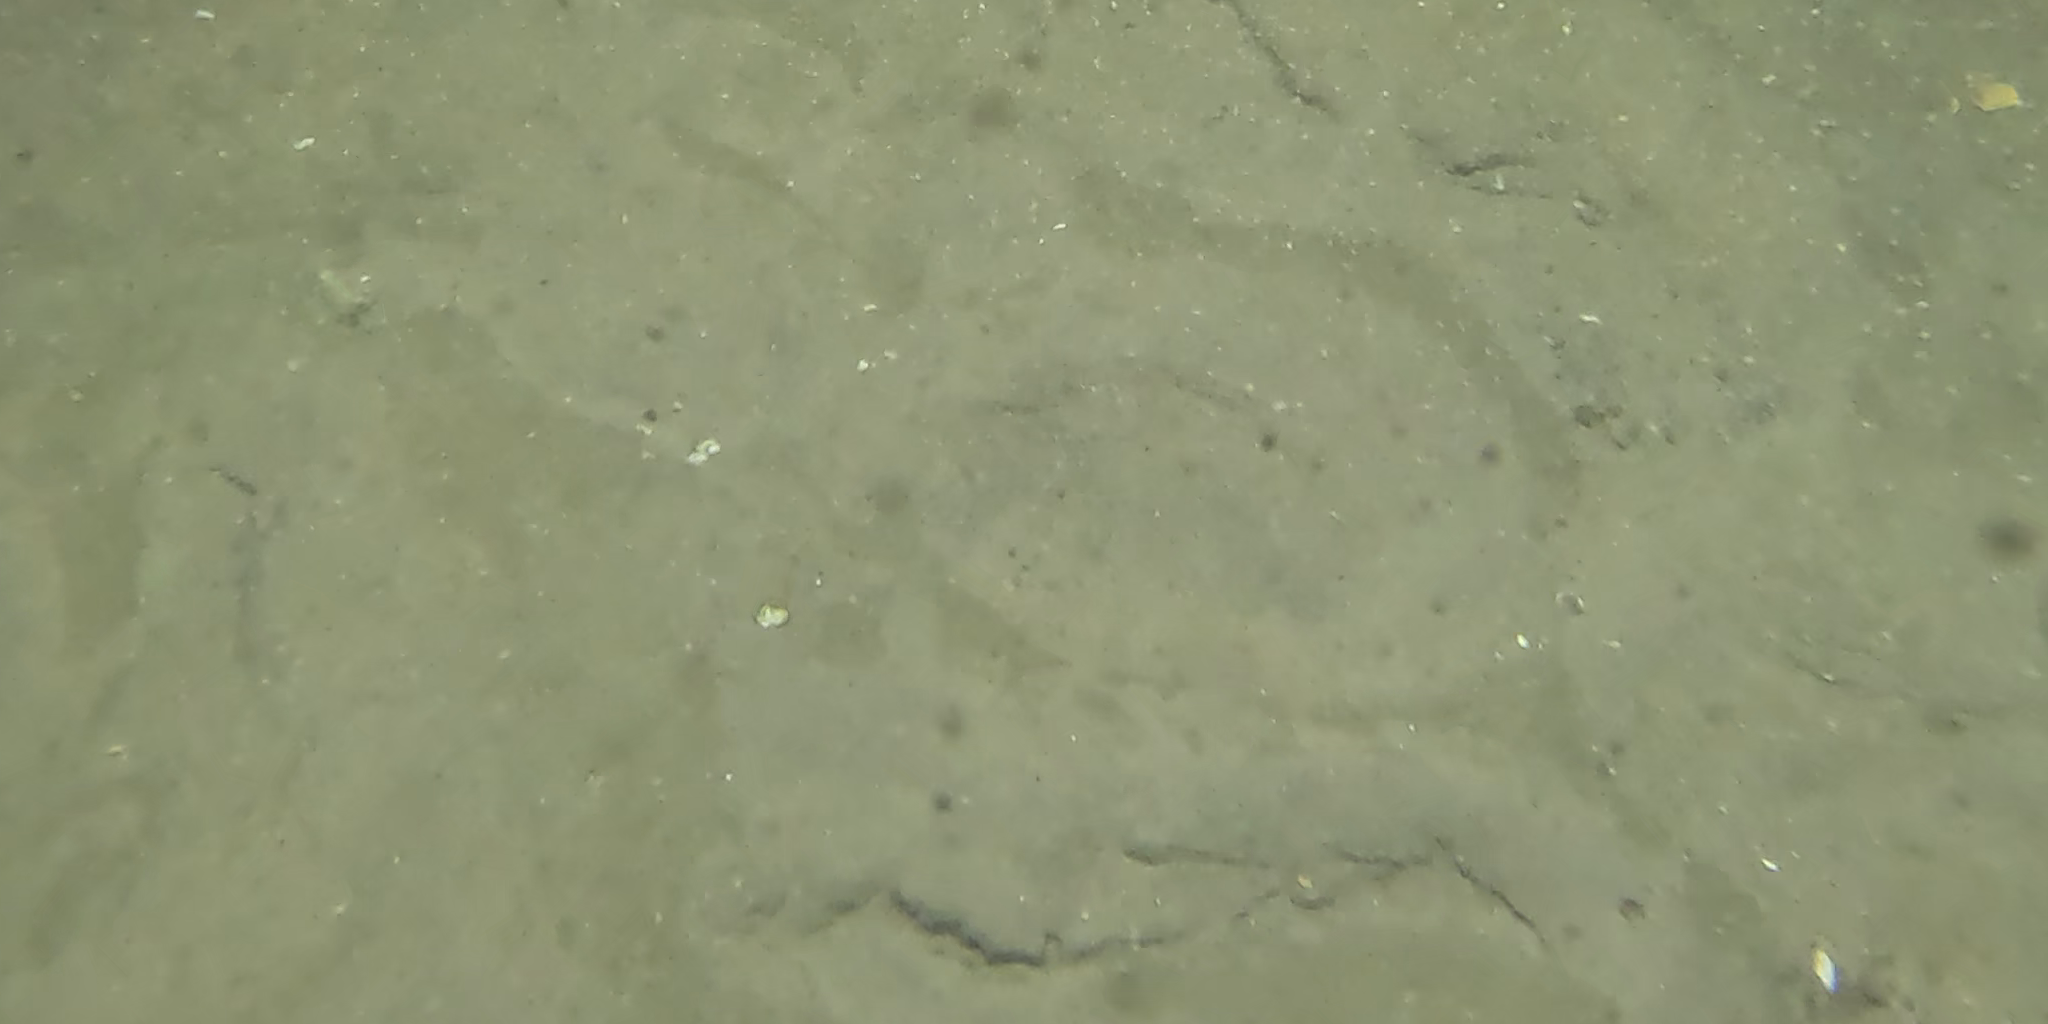
Seabed habitat: sand